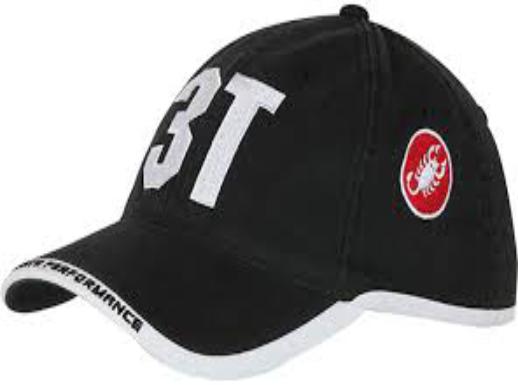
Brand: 3t cycling
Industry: Sports